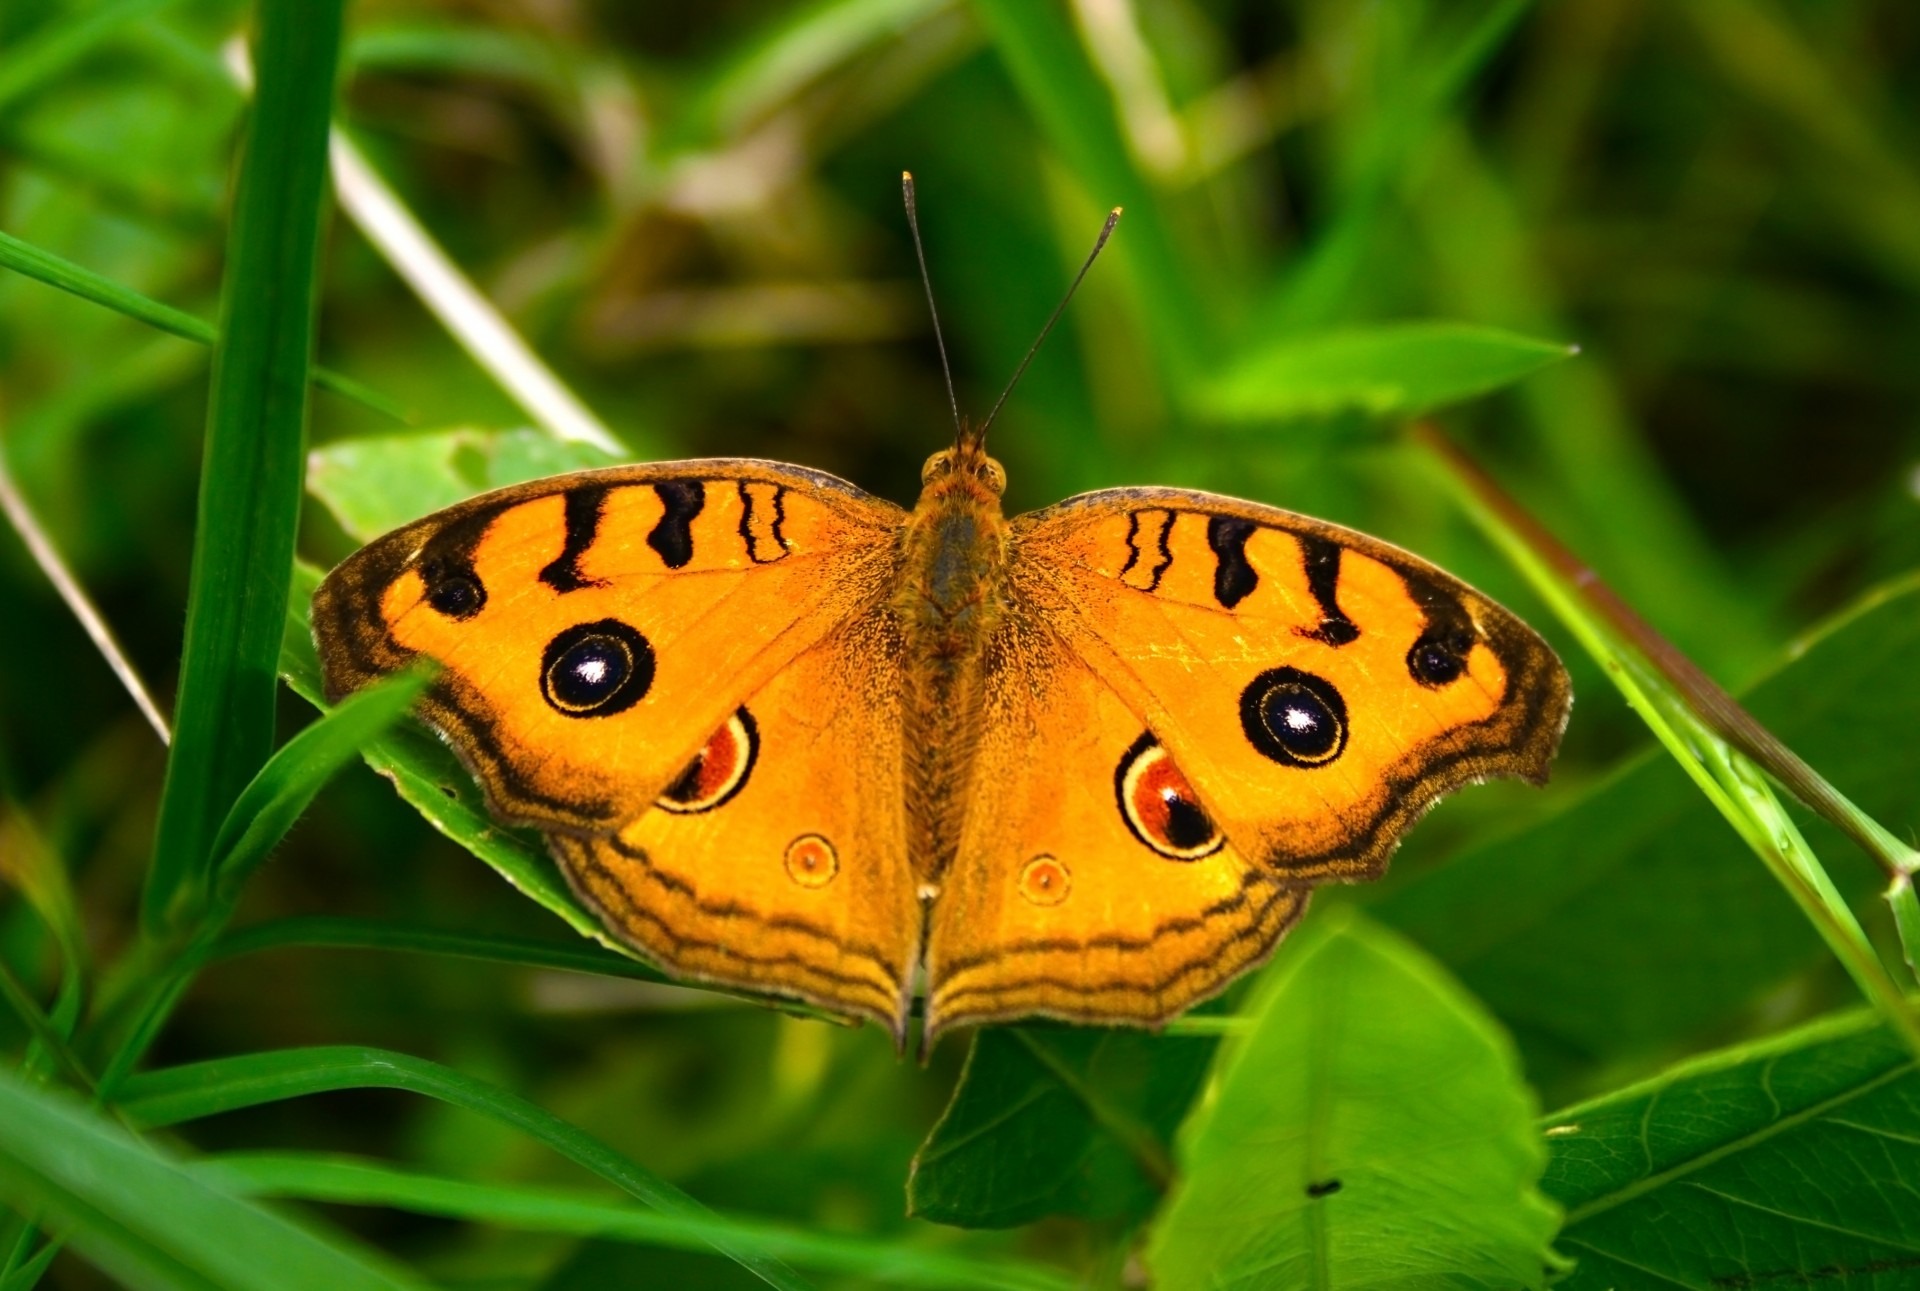
nature, leaf, flower, wildlife, orange, green, golden, insect, botany, butterfly, colorful, yellow, flora, fauna, plants, invertebrate, greenery, plumage, close up, leaves, leafy, gardening, wings, bright, insects, gardens, butterflies, macro photography, arthropod, pollinator, green backgrounds, moths and butterflies, lycaenid, brush footed butterfly, colias